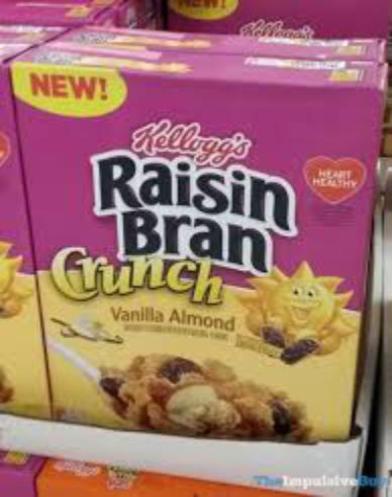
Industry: Food